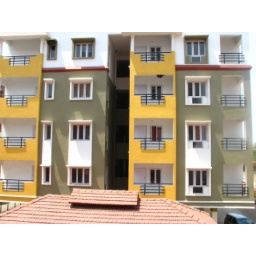
This is the frontal view from your kitchen balcony: by the way your building looks simillar too!